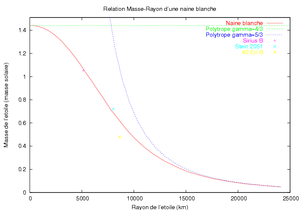
La masse de Chandrasekhar est la masse maximale que la pression de dégénérescence électronique d'un objet peut supporter sans qu'il y ait d'effondrement gravitationnel. Elle intervient lorsque de la matière s'accumule autour d'un objet fait de matière dégénérée, comme une naine blanche ou un cœur d'étoile massive.